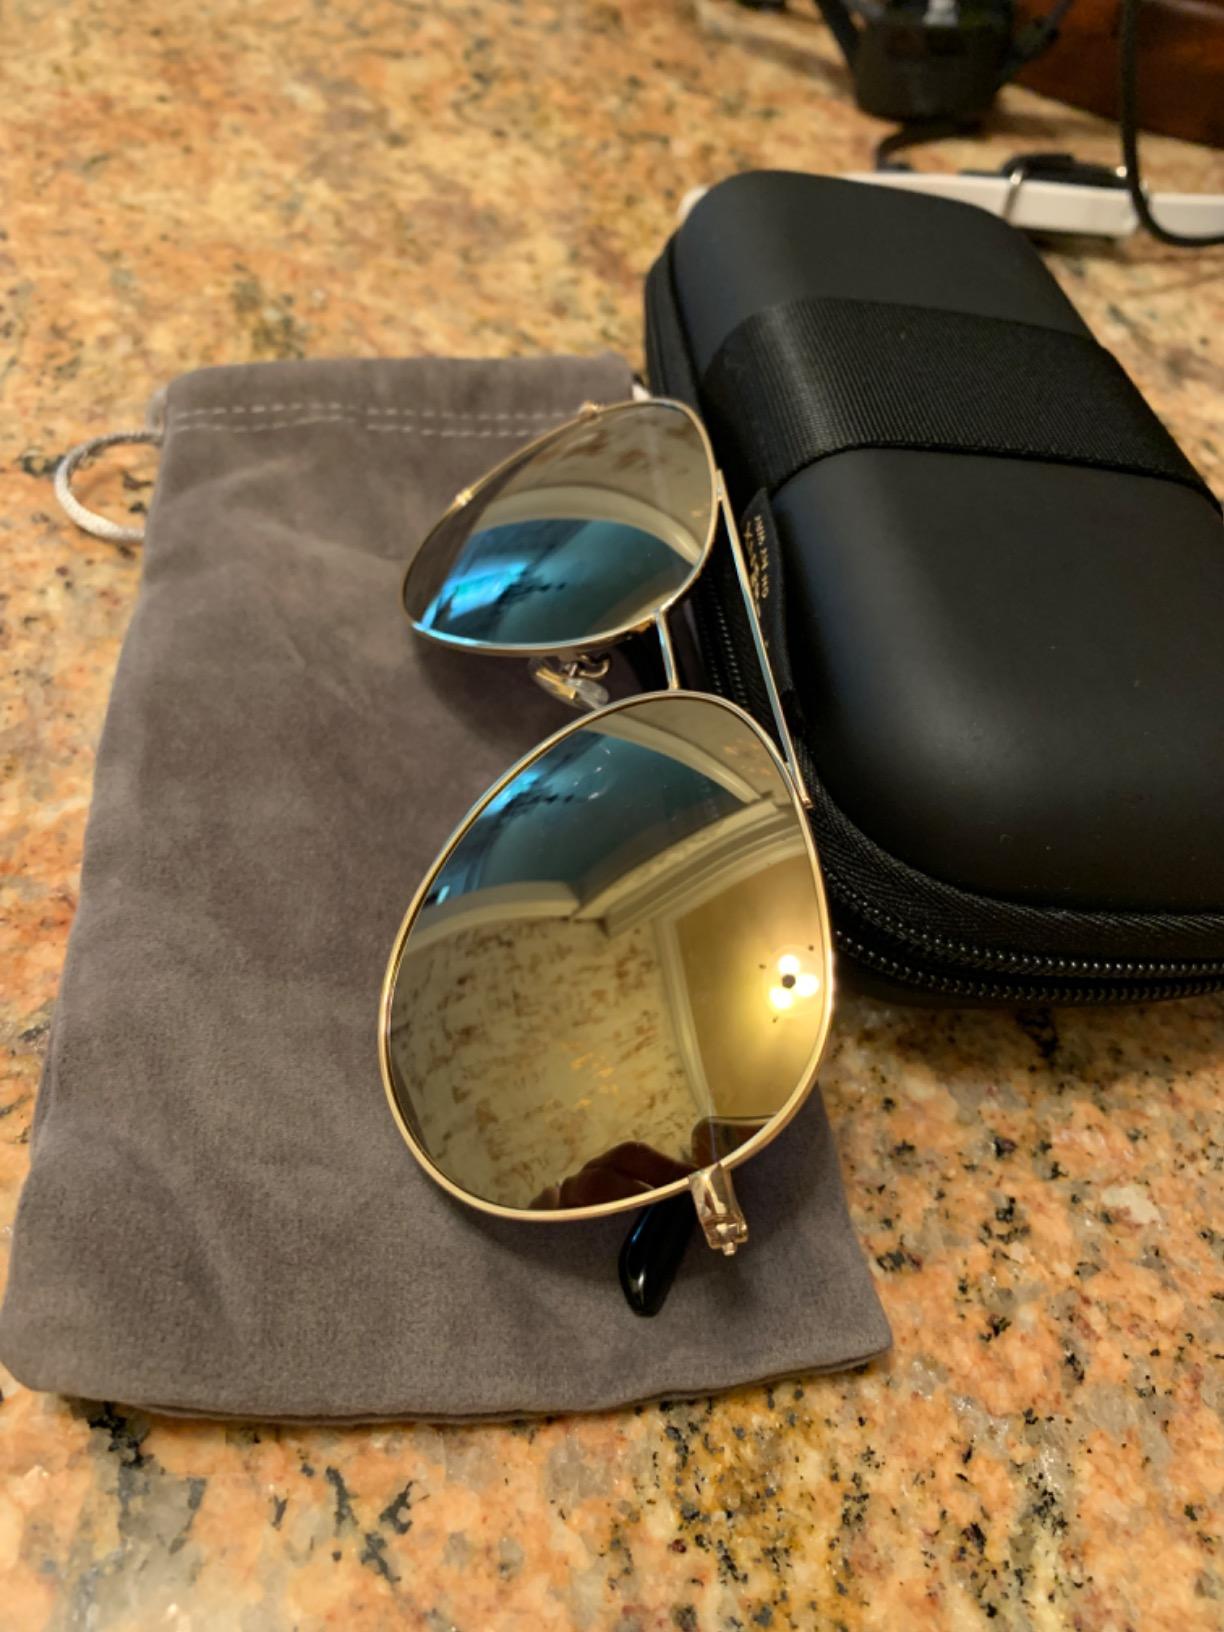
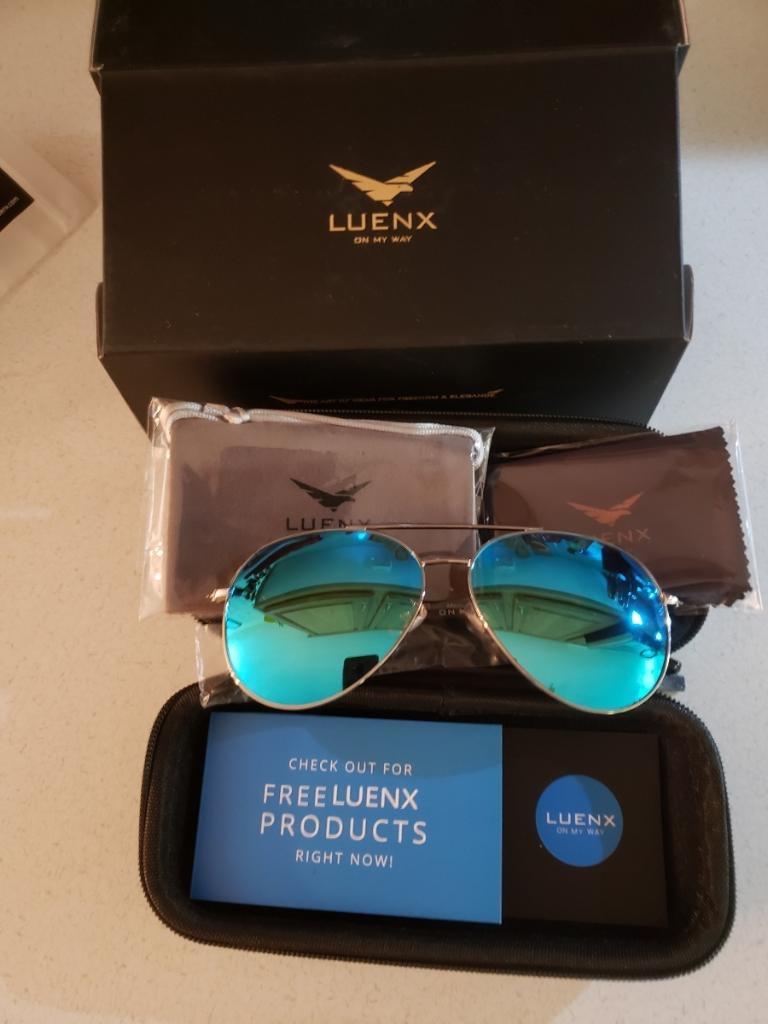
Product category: accessories_sunglasses
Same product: no